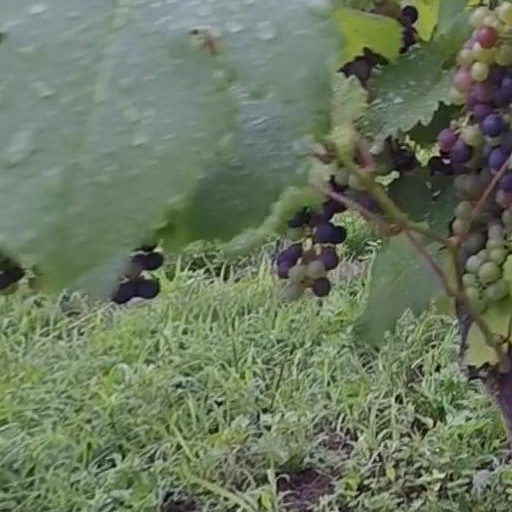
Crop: grape